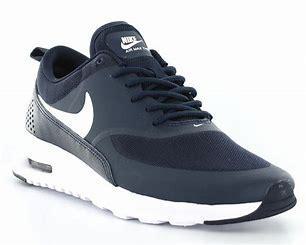
Brand: Nike
Model: Air Max Thea